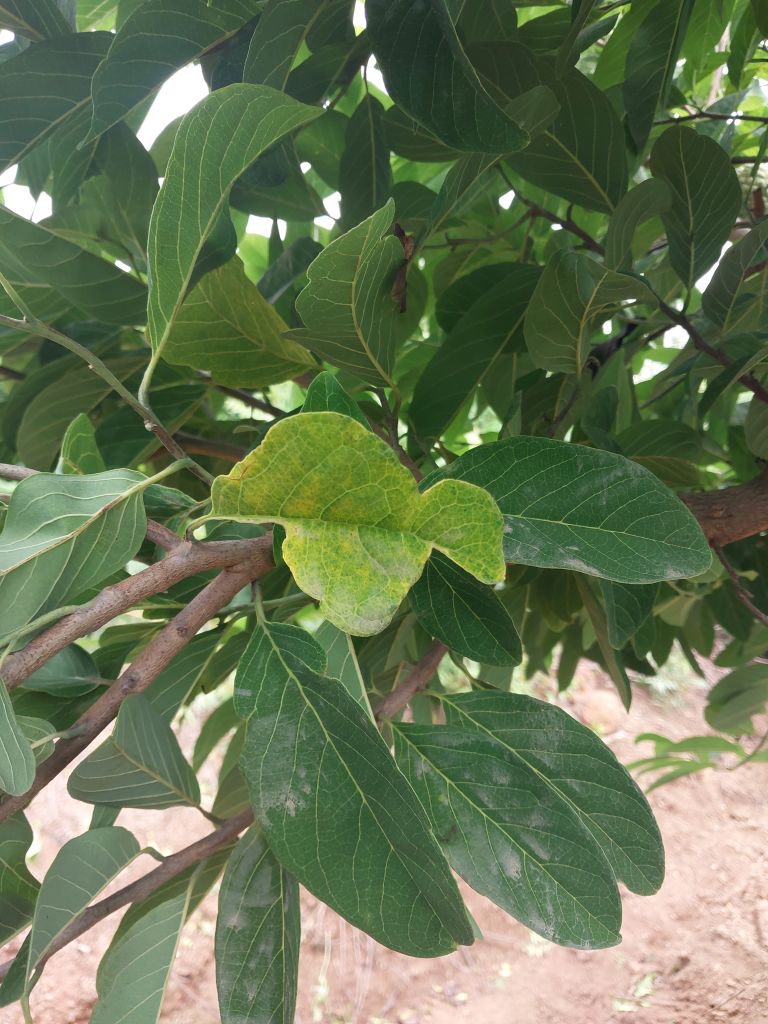
Disease label: Leaf spot on Leaves